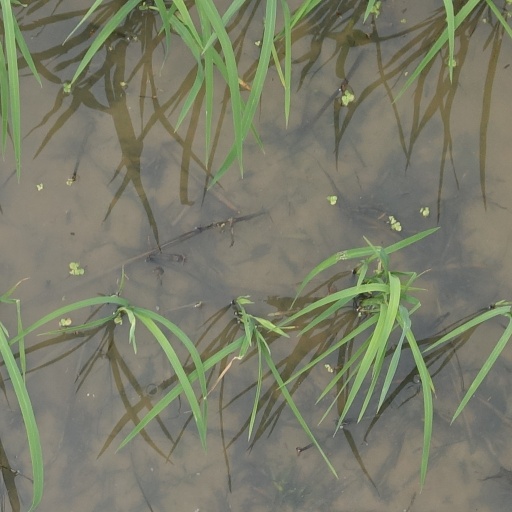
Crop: rice